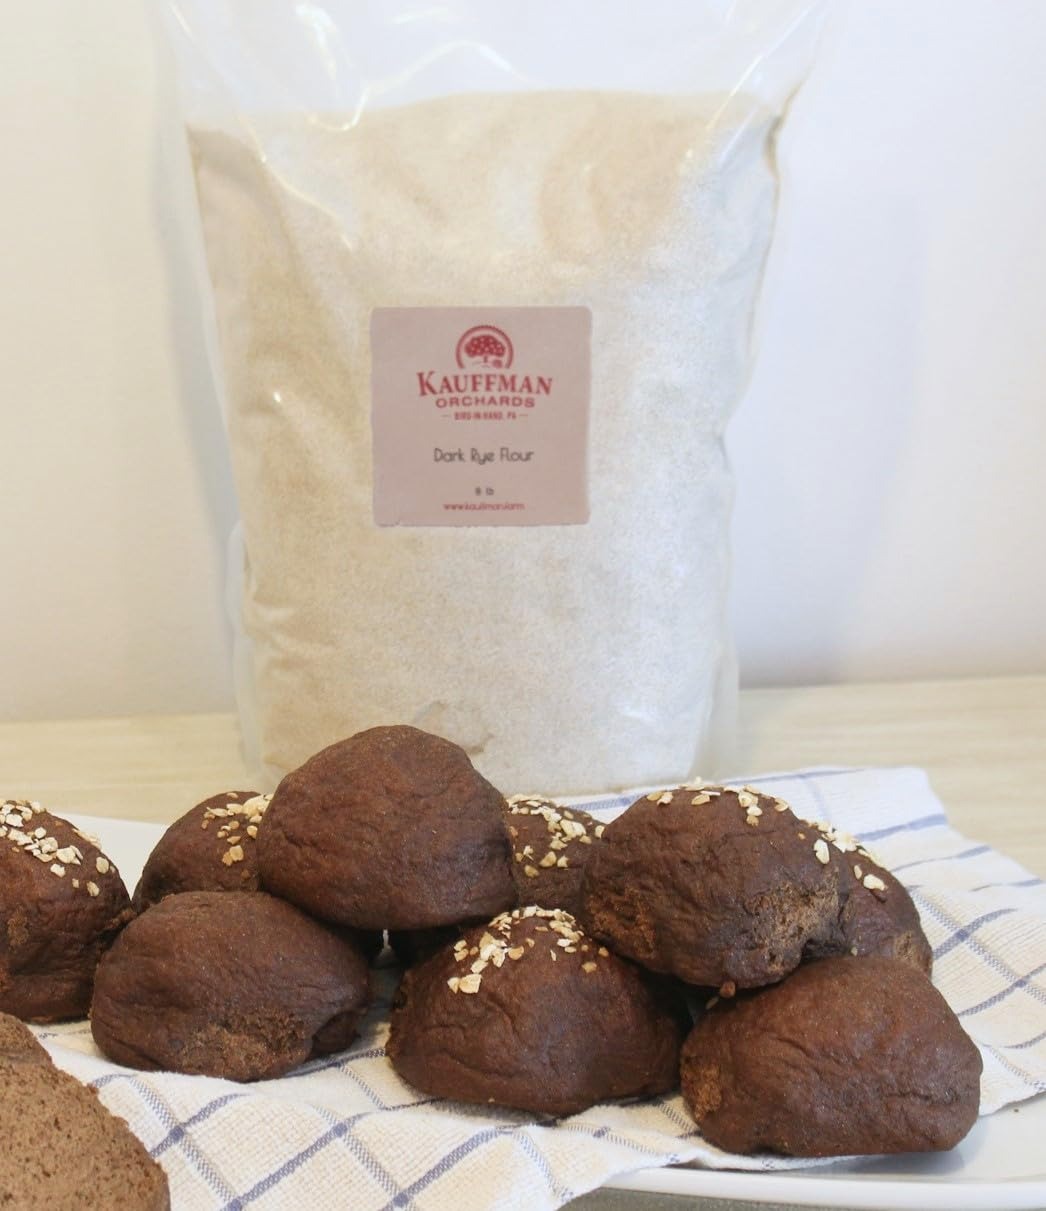
Item Name: Kauffman Orchards Dark Rye Whole Flour, Fiber Rich, Made From Whole Rye Grain (8 Pound Bag)
Bullet Point 1: This premium Dark Rye Flour is a high-fiber flour made from whole rye grain; Includes the bran
Bullet Point 2: Use this Dark Rye Flour to make satisfying German Black Bread or Jewish Rye Bread
Bullet Point 3: Dark Rye Flour includes the bran and can help contribute to reduced body weight and improved blood glucose
Bullet Point 4: Popular for making muffins and bagels when mixed with a higher protein flour
Product Description: Dark Rye Flour is a high fiber flour made from whole rye grain, including the bran. Use this flour to produce delicious loaves of breads, as well as muffins and bagels when mixed with higher protein flour. Rye Flour is often used to bake traditional sourdough-type breads that are popular in Germany and the Scandinavian countries. Because rye doesn't produce as much gluten, cooks often use a mixture of rye and wheat flour to produce a softer loaf. We buy large quantities of Dark Whole Rye Flour and repackage it into more practical sizes for your baking needs.
Value: 128.0
Unit: Fl Oz

Price: 39.99